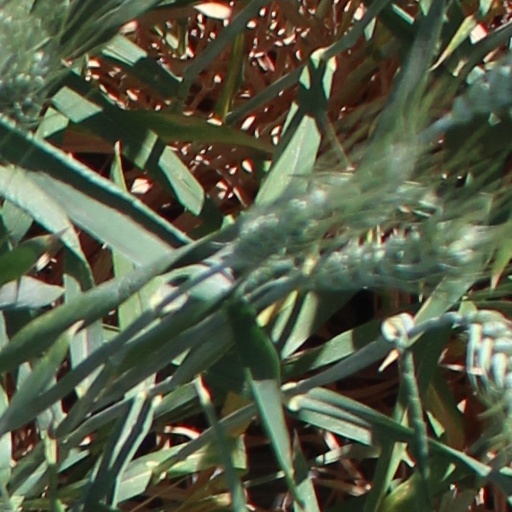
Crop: wheat